Mojo Mathers

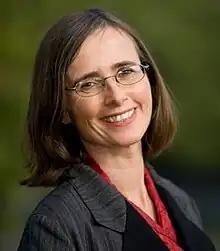

Mojo Celeste Mathers (née Minrod, born 23 November 1966) is a New Zealand politician and a former Member of Parliament (MP) for the Green Party. She became known through her involvement with the Malvern Hills Protection Society and helped prevent the Central Plains Water Trust's proposal to build a large irrigation dam in Coalgate. She was a senior policy advisor to the Green Party between 2006 and 2011. Mathers was elected to the 50th term of Parliament in 2011, becoming the country's first deaf Member of Parliament.